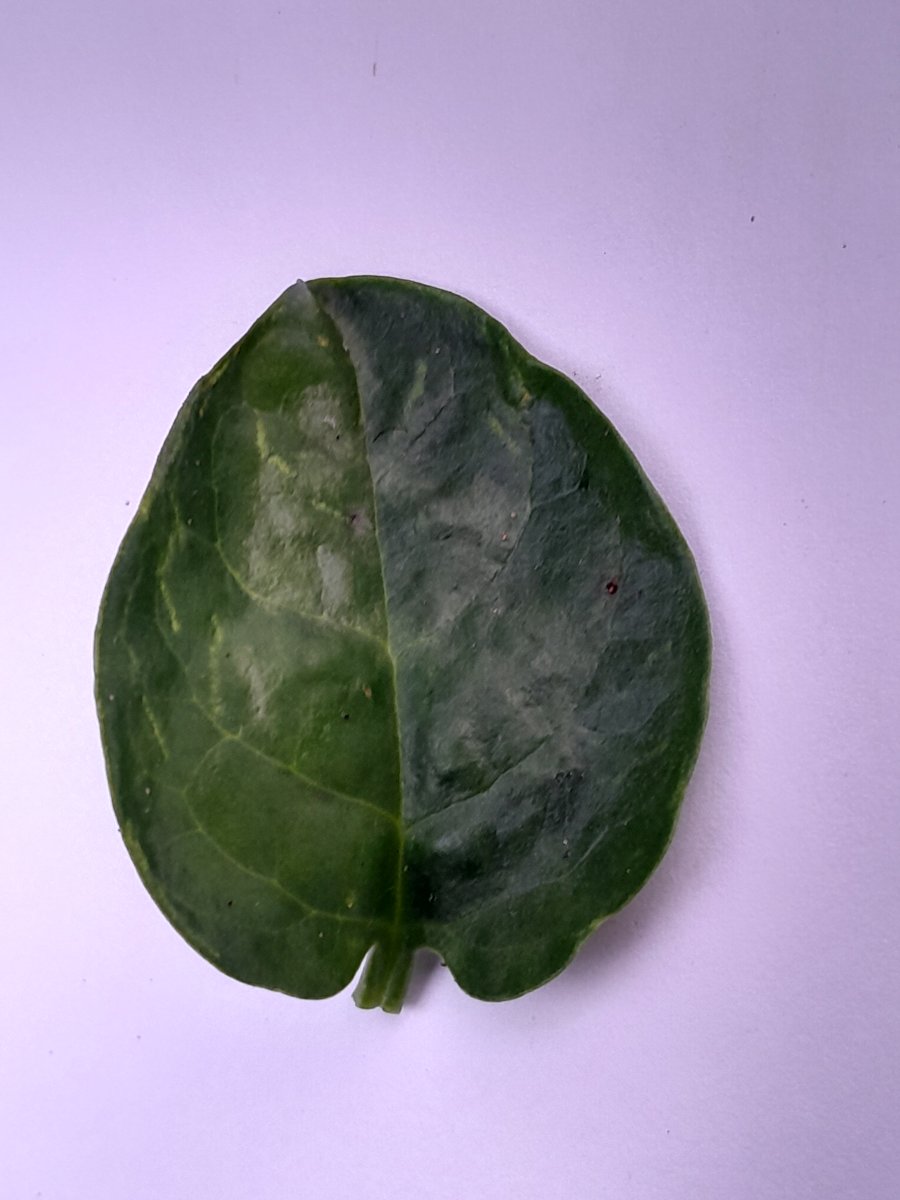
Label: Bacterial-Spot